Johann Georg von Dillis

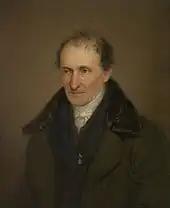
Johann Georg von Dillis in 1833, portrait by Liberat Hundertpfund

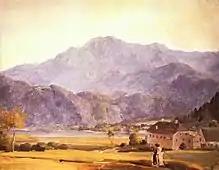
"Landscape", c. 1800

He was born in Gmain near Dorfen. Son of a gamekeeper and forester, he was educated in Munich with support from the prince-elector of Bavaria. Initially he was trained for the priesthood, but by 1786 his real interest, art, was beginning to be developed, and he taught drawing both at court and to private families. In 1790 he was appointed inspector of the Hofgarten Galerie, the princely collection.